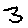
Label: 3